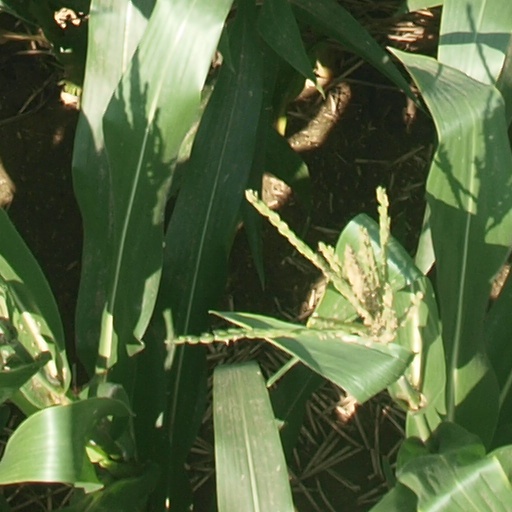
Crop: maize; corn